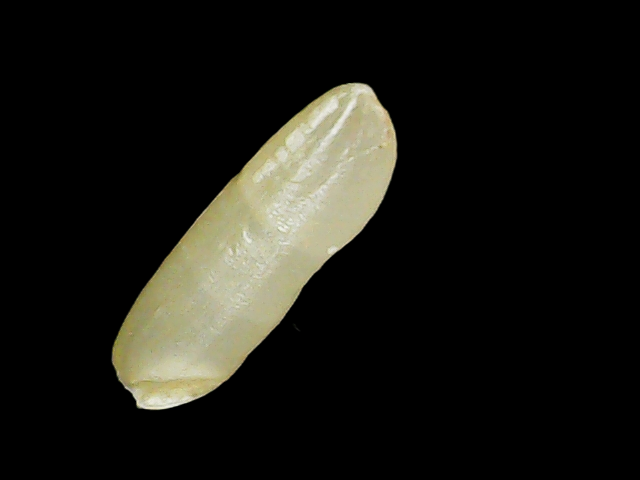
Rice variety: Binadhan14